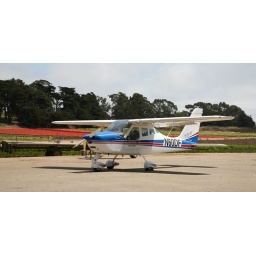
Viewed from the other side, it is clear that we landed in a huge bed of roses....